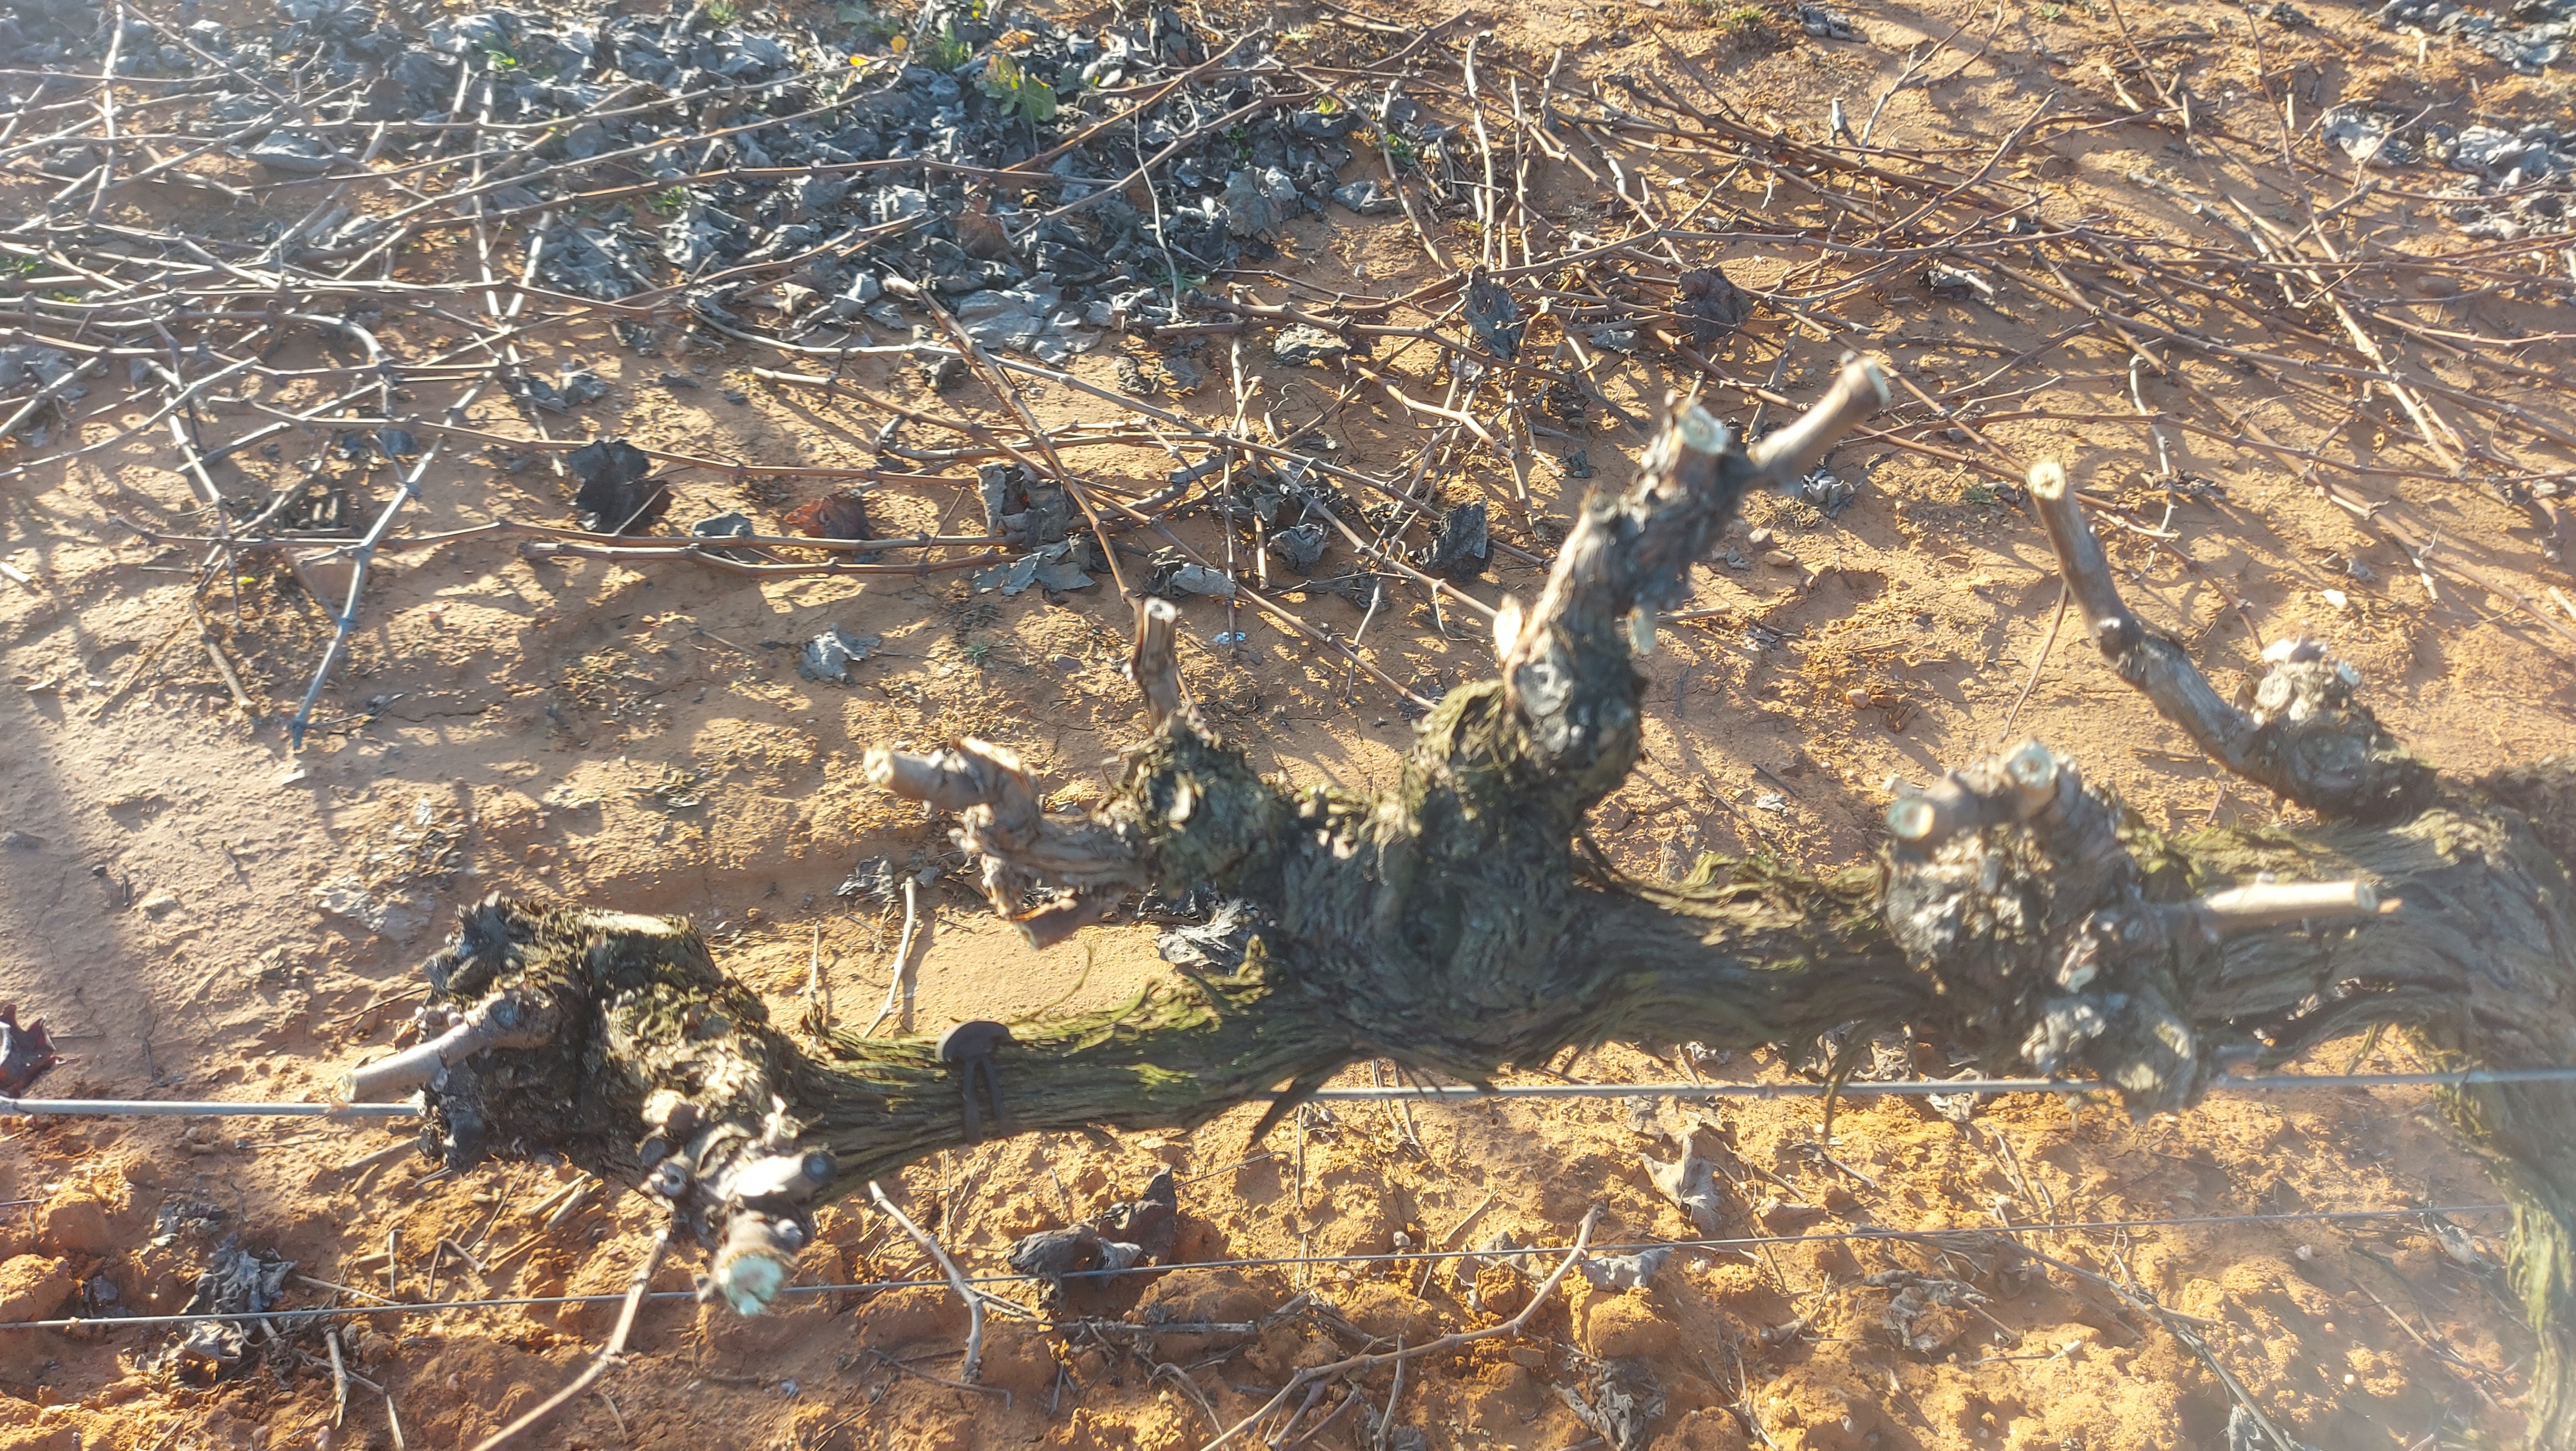
Unpruned shoots: 0
Pruned shoots: 7
Trunks: 1